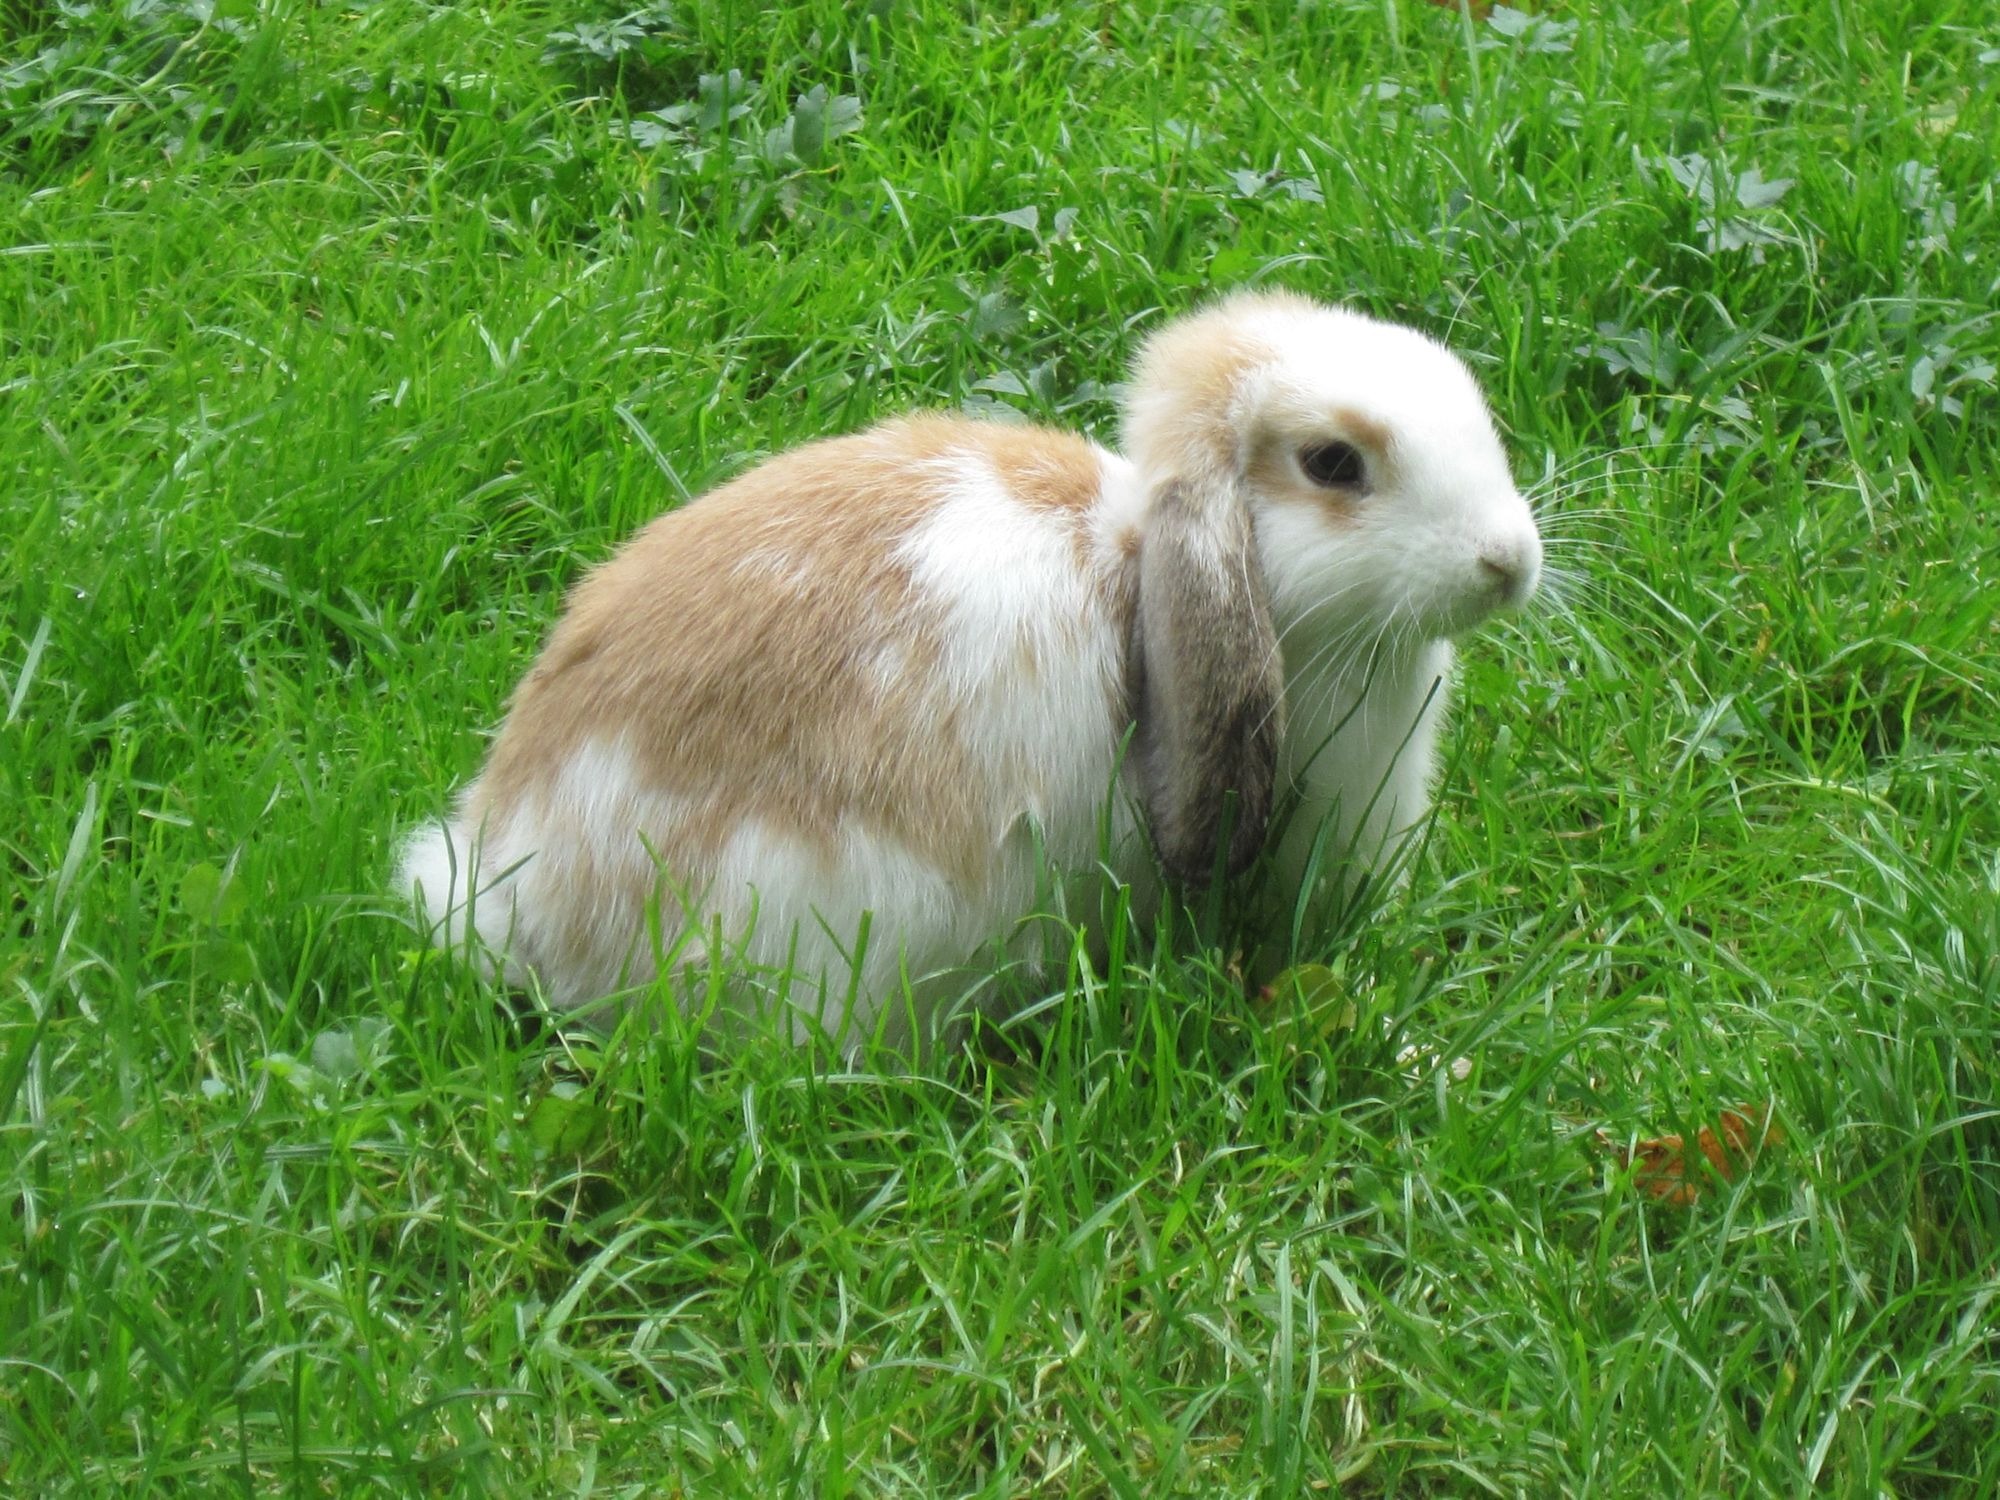
grass, meadow, mammal, fauna, rabbit, guinea pig, hare, vertebrate, floppy ear, dwarf rabbit, domestic rabbit, rabits and hares